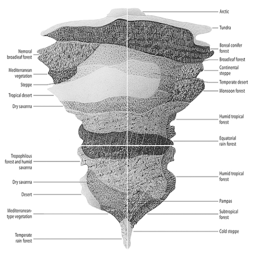
diagram is created by superimposing major climatic zones irrespective of continental geography .